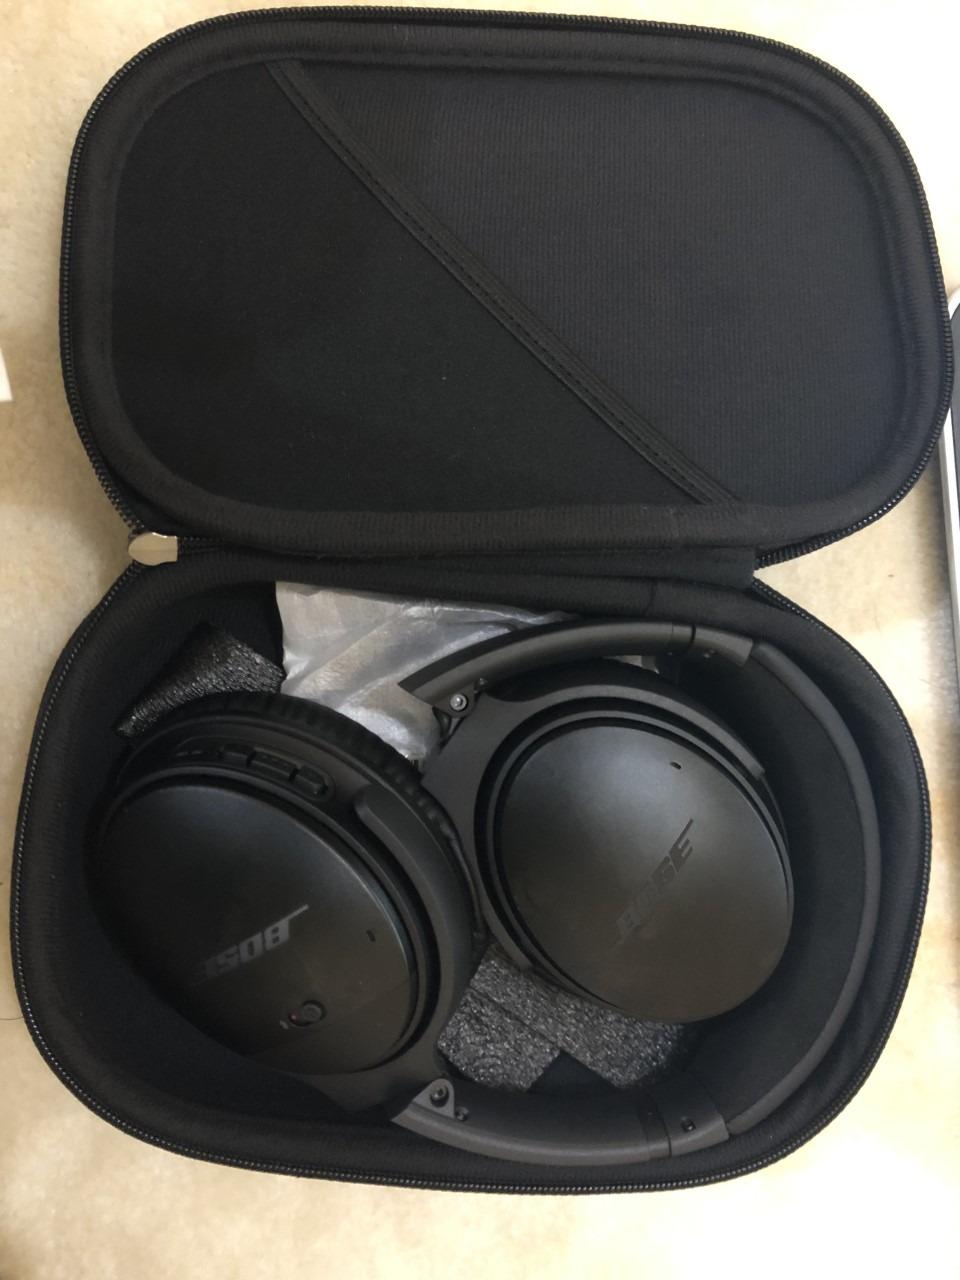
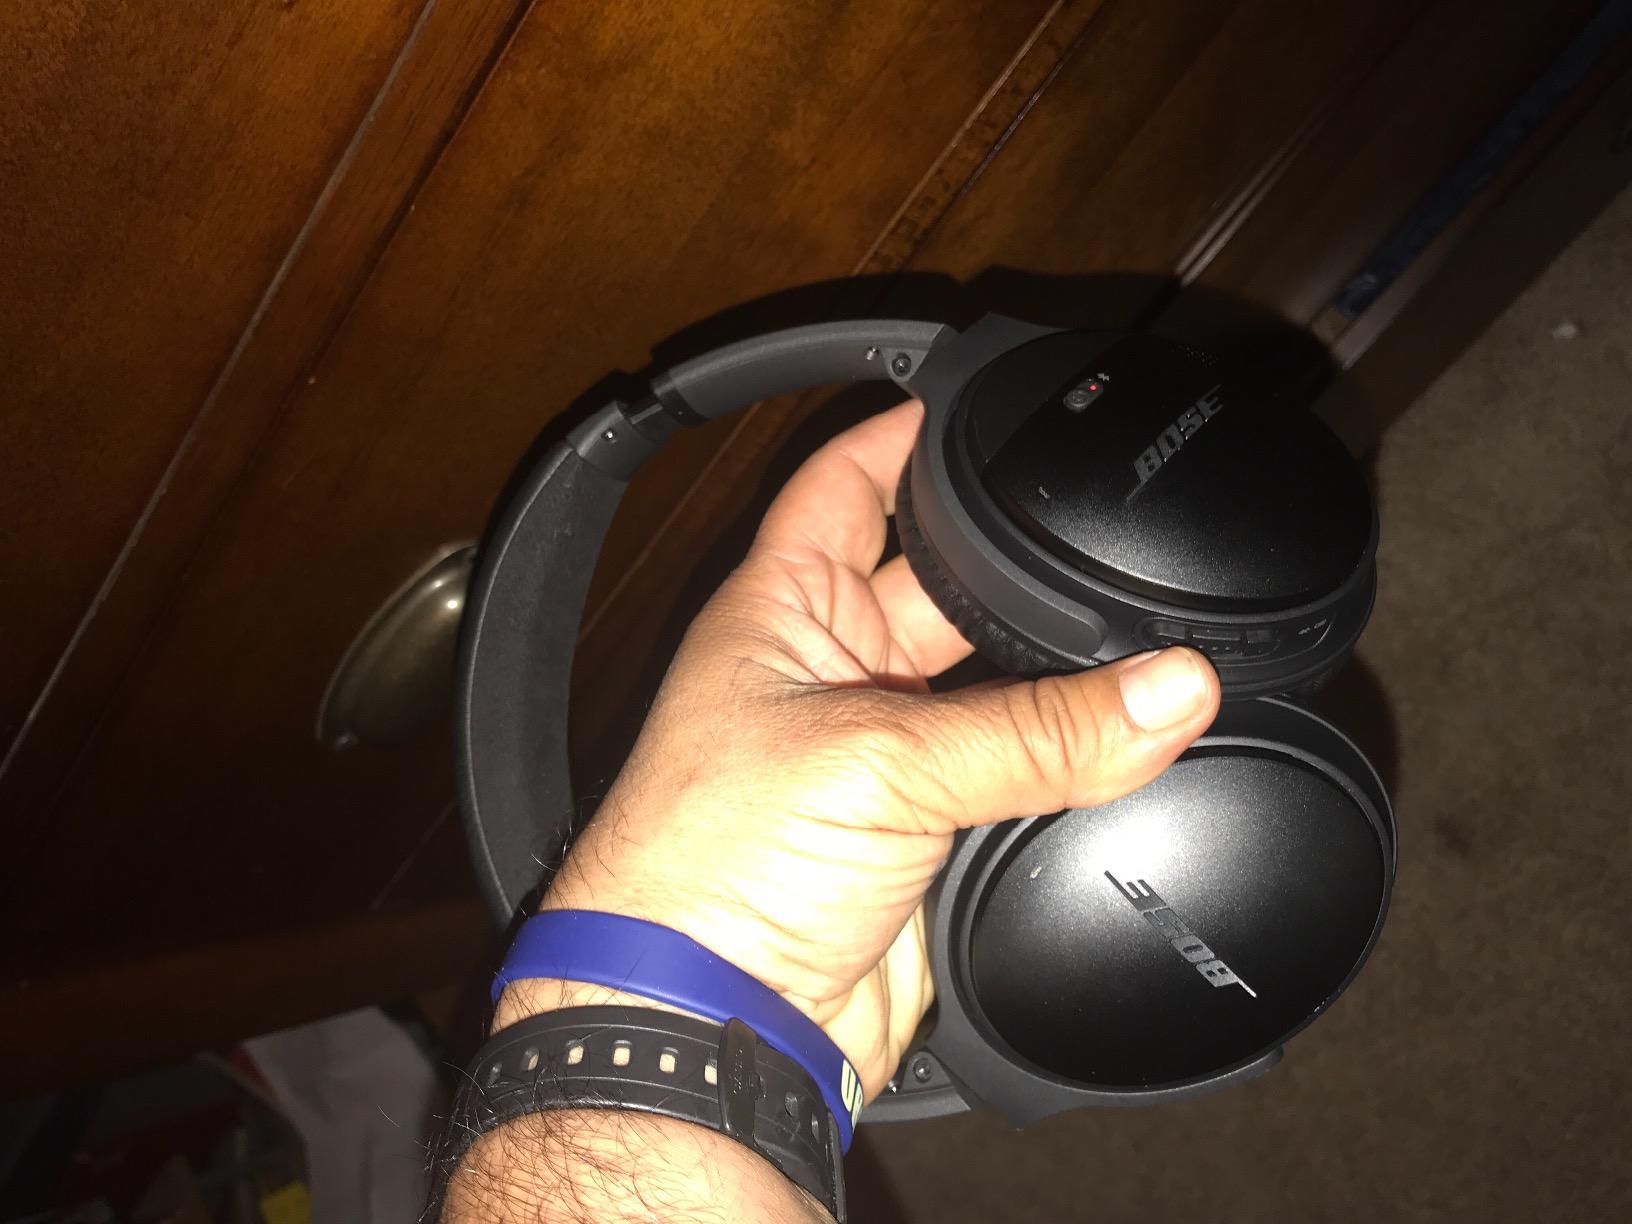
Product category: headphones
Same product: yes